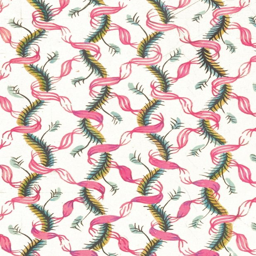
a city today releases a range of greeting cards highlighting spectacular designs spanning from the - 1970s .